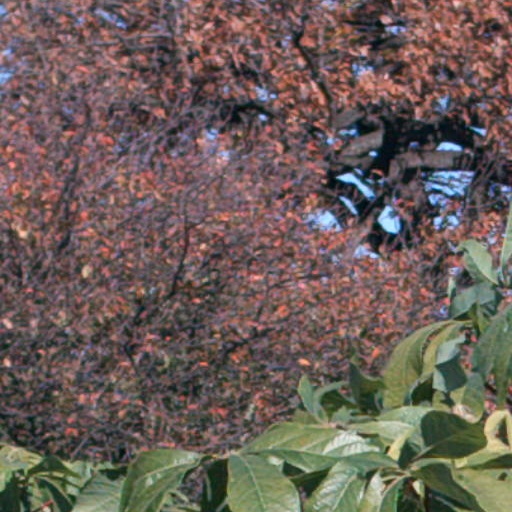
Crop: cassava